National Negro Business League

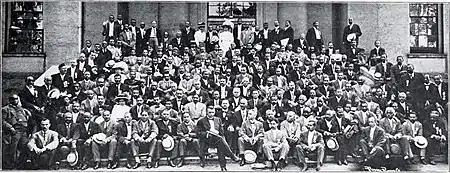
A meeting in Louisville, Kentucky, on August 18, 1909

In 1905 the Nashville, Tennessee, chapter protested segregation in local transit with a boycott. Booker T. Washington felt that there was a need for African Americans to build an economic network and allow that to be a catalyst for change and social improvement. Also, extant press releases indicate that "the League organized the National Negro Business Service to 'help . . the Negro business men of the country solve their merchandising and advertising problems,' promoted advertising in Negro newspapers and magazines, and 'influenced . . . national advertisers to use Negro publications in reaching this importantly valuable group of people with its tremendous purchasing power.'"